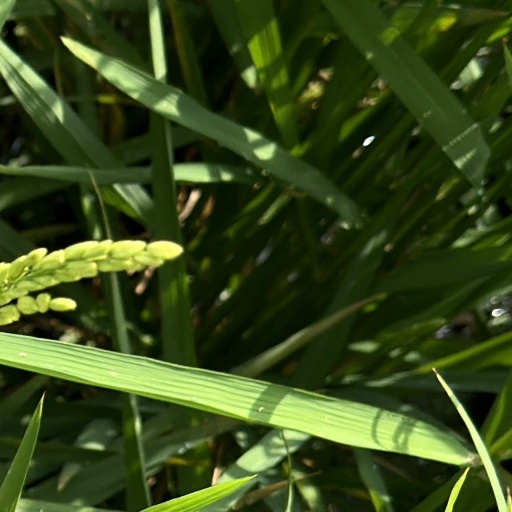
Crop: rice